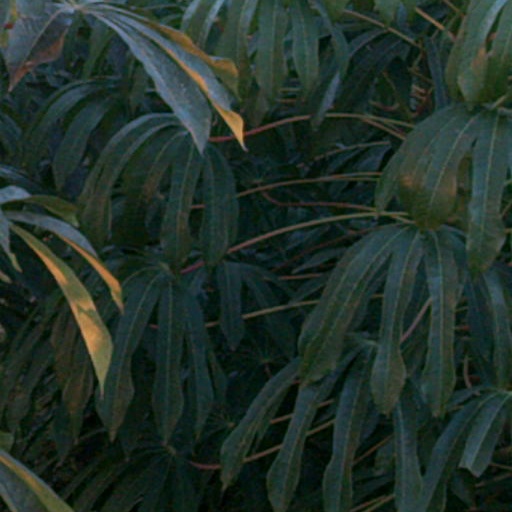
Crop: cassava